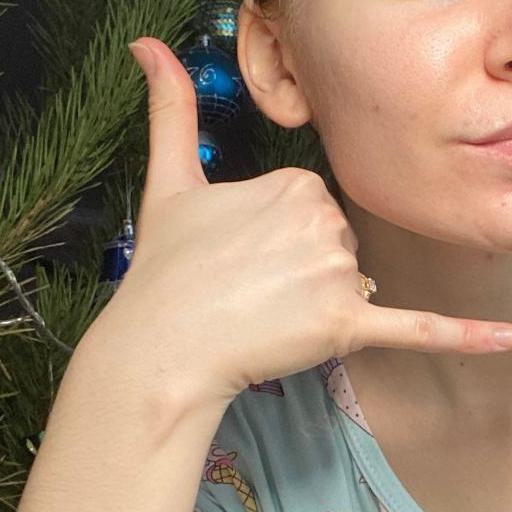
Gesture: call